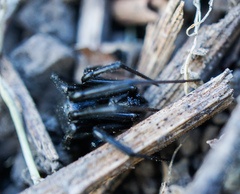
Species: Lactrodectus_hesperus